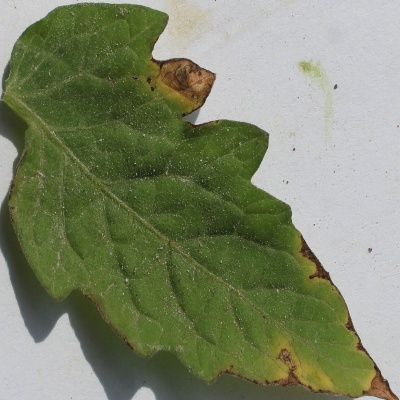
Crop: Tomato
Condition: leaf blight